Siege of Avalon

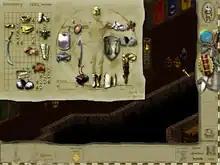
Screenshot of the game showing the inventory and user interface (UI)

"Siege of Avalon" takes place in the fictional land of Eurale. Within Eurale are seven kingdoms: Nisos, Aratoy, Oriam, Fornax, Elythria, Cathea, and Taberland. The seven kingdoms united to build the citadel of Avalon as a central capital of the alliance. Within Eurale is a nomadic race called the Sha'ahoul. The Sha'ahoul, led by the leader Mithras, declared war on the seven kingdoms, ultimately besieging the city of Avalon.